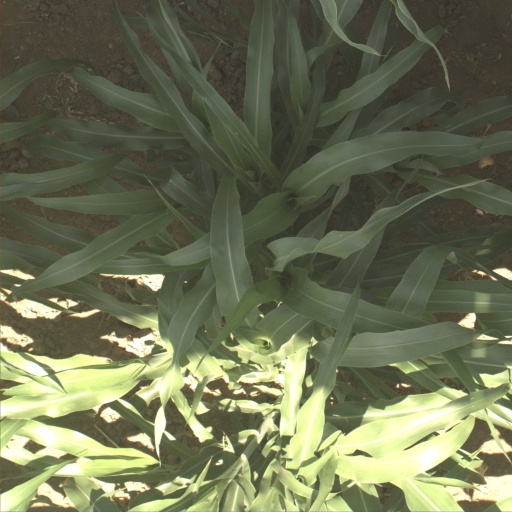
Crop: sorghum